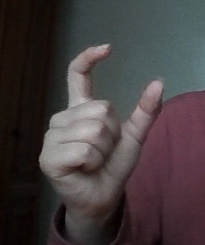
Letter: nun